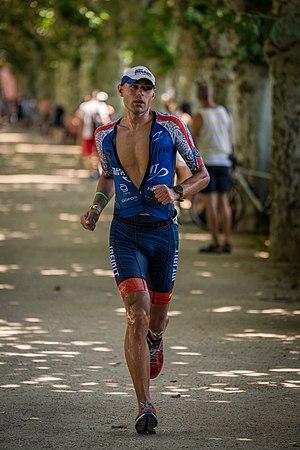
Matt Russell Ironman Allemagne 2019
Matthew John Russell, né le 19 mars 1983 à Lisbonne dans le Comté de St. Lawrence, à New York, est un triathlète professionnel américain, vainqueur sur triathlon Ironman.